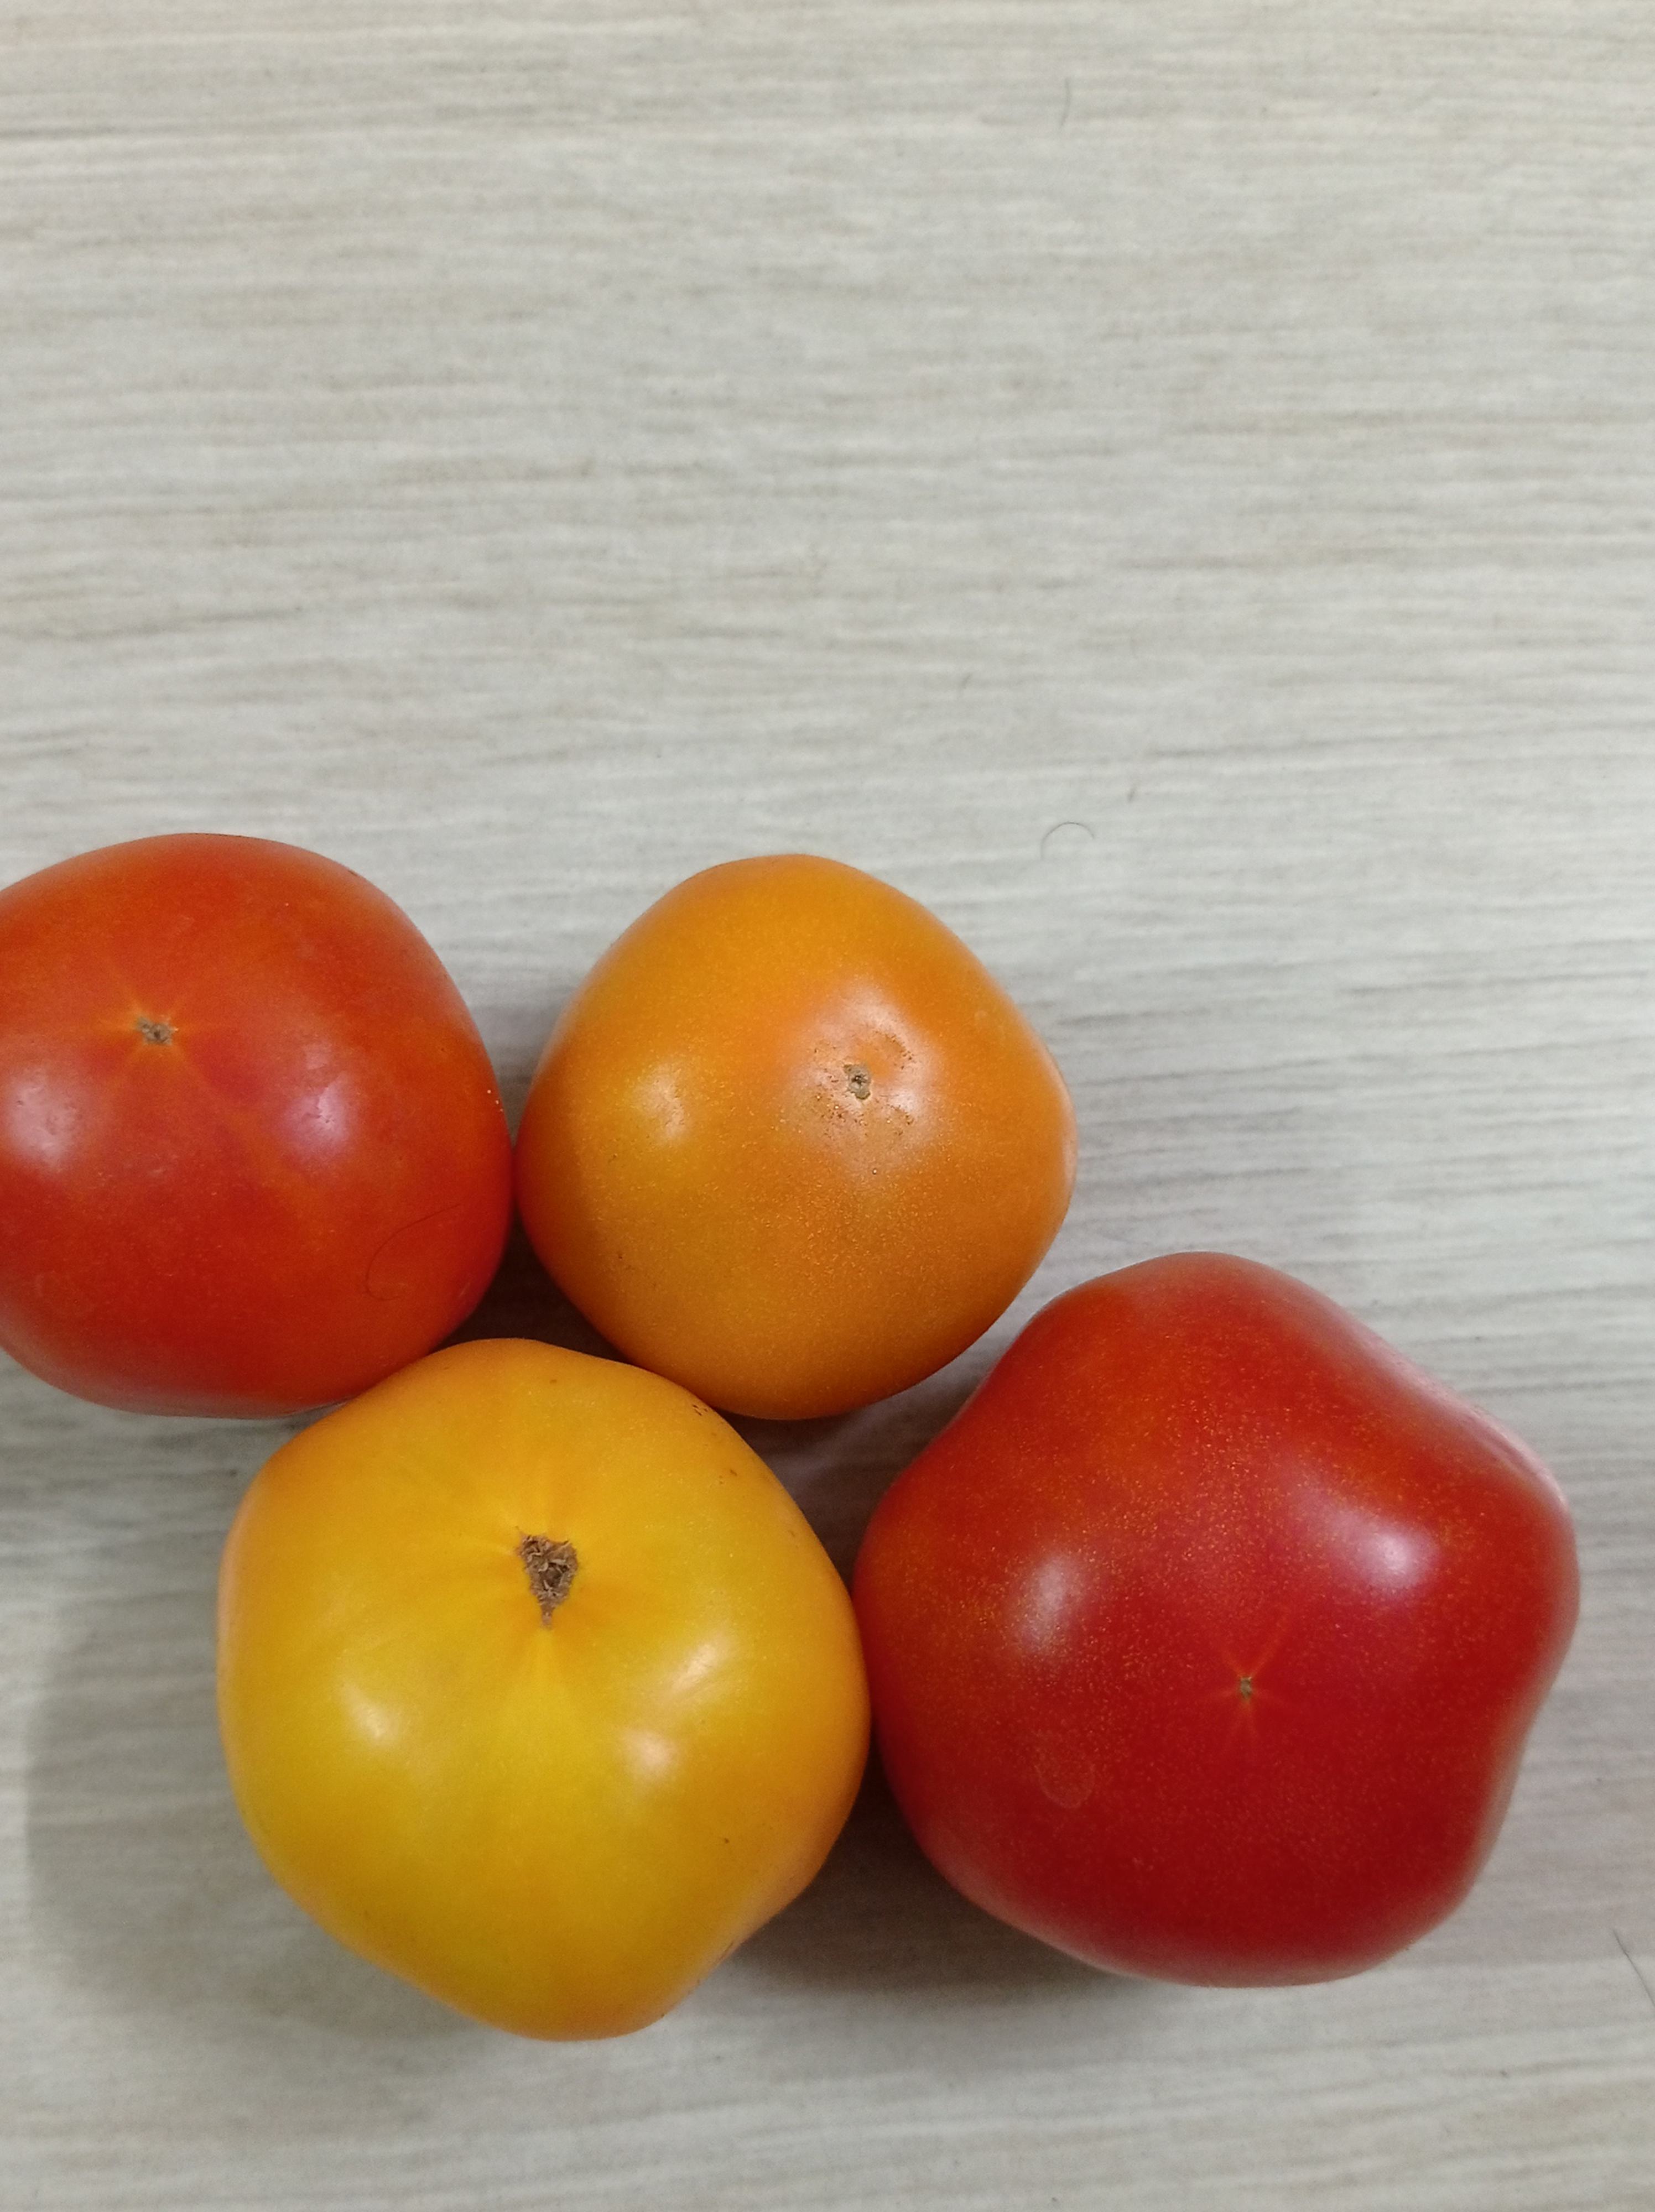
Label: Fresh